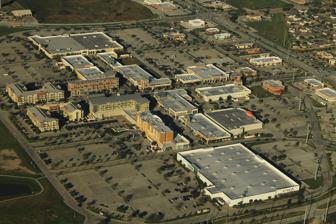
Building: Pearland Town Center
Country: United States of America
Year built: 2008
Shopping mall in Texas, United States Pearland Town Center Aerial view of Pearland Town Center Location Pearland, Texas , United States Coordinates 29°33′11″N 95°23′38″W / 29.553°N 95.394°W / 29.553; -95.394 Address 11200 Broadway Street Opening date July 30, 2008 (16 years ago) ( 2008-07-30 ) Developer CBL properties Management CBL & Associates Properties Owner CBL & Associates Properties and TIAA No. of stores and services 90 No. of anchor tenants 4 Total retail floor area 1,100,000 sq ft (100,000 m 2 ). No. of floors 1 Parking 3,546 spaces Website pearlandtowncenter .com Pearland Town Center Pearland Town Center sign Pearland Town Center is a lifestyle center concept regional shopping mall located in the city of Pearland, Texas south of Houston . Managed by CBL & Associates , the center was completed in 2008 and includes three anchor stores with room for an additional anchor store. In May 2011, it was announced that TIAA-CREF would receive 12% ownership of Pearland Town Center in an attempt to reduce CBL's debt. The anchor stores are Barnes & Noble , Dillard's , Macy's , and Dick's Sporting Goods . About the center Pearland Town Center houses three anchor stores: Barnes and Noble, Dillard's, and Macy's. Designed by the Omniplan architectural firm, the center is home to several restaurants and retail stores that are new to the Pearland area. The center provides retail, residential, office and hotel space within the 1,100,000-square-foot (100,000 m 2 ) open-air lifestyle center. A 110-room, four-story Courtyard by Marriott hotel is located above the center's retail shops near Macy's. Pearland Town Center includes office and multi-family residential space above the stores, a 25-acre (100,000 m 2 ) lake and adjacent walking paths and parks. Pearland Town Center is one of two malls to open in the Houston area in 2008, along with Houston Premium Outlets in March 2008 which is located in Cypress, Texas , and both utilize the " lifestyle center /outdoor mall" concept. The center contains the most recently constructed Dillard's and Macy's locations in Southeast Texas , since 2003. Pearland Town Center houses 80 fashion retailers and specialty boutiques. It is estimated that Pearland Town Center will bring 1,500 jobs to the Pearland area and will generate $250 million in sales each year, taking up nearly one-third of the city's economy. The Macy's store in Pearland Town Center is the first to be constructed in Houston after the integration of Foley's with Macy's and is the 17th location in the Houston area. Pearland Town Center set a new standard in the shopping center industry by opening with 85% leased and committed (many unoccupied spaces). The level of leasing demonstrates the rapid growth of the Pearland market. Anchors Barnes & Noble Dick's Sporting Goods Dillard's Macy's Restaurants Red Robin BJ's Restaurant and Brewhouse Red Lobster Pei Wei Fish City Grill Gringo's Mexican Kitchen Burger King Dairy Queen Popeyes Stadia Sports Grill Mongo La Madeleine Freebirds Benny Baker's Kung Fu Tea Zoe's Kitchen Steak 'n Shake Bon Chon Starbucks Cinnabon Great American Cookies Swirll Pretzelmaker Shogun Smallcakes References